Joe Moglia

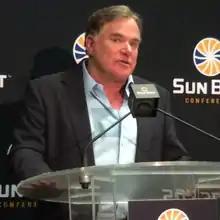
Moglia in 2016

Joseph Hugh Moglia (born April 1, 1949) is an American businessman and former football coach. He was head football coach at Coastal Carolina University from 2012 to 2016 and again in 2018 after spending the 2017 season on medical leave. During his tenure, the Coastal Carolina Chanticleers transitioned from the NCAA Division I Football Championship Subdivision (FCS) to the NCAA Division I Football Bowl Subdivision (FBS). In six seasons, Coastal Carolina compiled a record of 56–22.